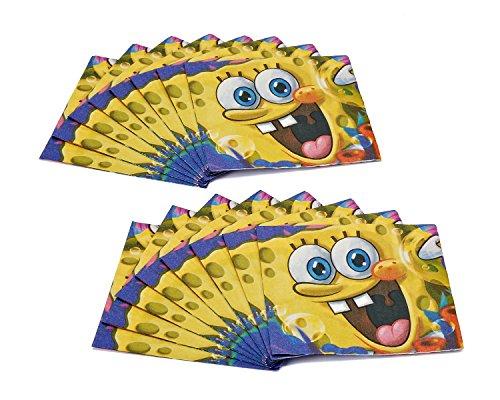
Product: American Greetings Spongebob Party Supplies, Paper Lunch Napkins (16-Count)
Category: Toys & Games | Party Supplies | Party Tableware | Napkins
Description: Perfect American Greetings party supplies for a kid's birthday party or SpongeBob SquarePants themed party.
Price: $6.30
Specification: ProductDimensions:0x6.5x6.5inches|ItemWeight:2.4ounces|ShippingWeight:2.4ounces(Viewshippingratesandpolicies)|DomesticShipping:ItemcanbeshippedwithinU.S.|InternationalShipping:ThisitemcanbeshippedtoselectcountriesoutsideoftheU.S.LearnMore|ASIN:B00BR3ZOTQ|Itemmodelnumber:4978987|Manufacturerrecommendedage:1month-15years